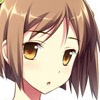
Portrait style: Anime Portrait